WebberBus

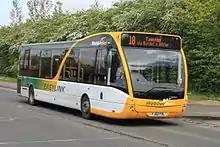
Easy Link liveried Optare Versa in Taunton in April 2014

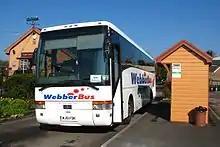
Van Hool bodied DAF at Bishops Lydeard railway station in April 2014

Over 50 years ago the hauliers F Webber & Son expanded their business to include passenger transport with a number of contracts to carry children from Exmoor to school. In 1999 WebberBus was formed, at the time that a second depot was opened in Bridgwater.